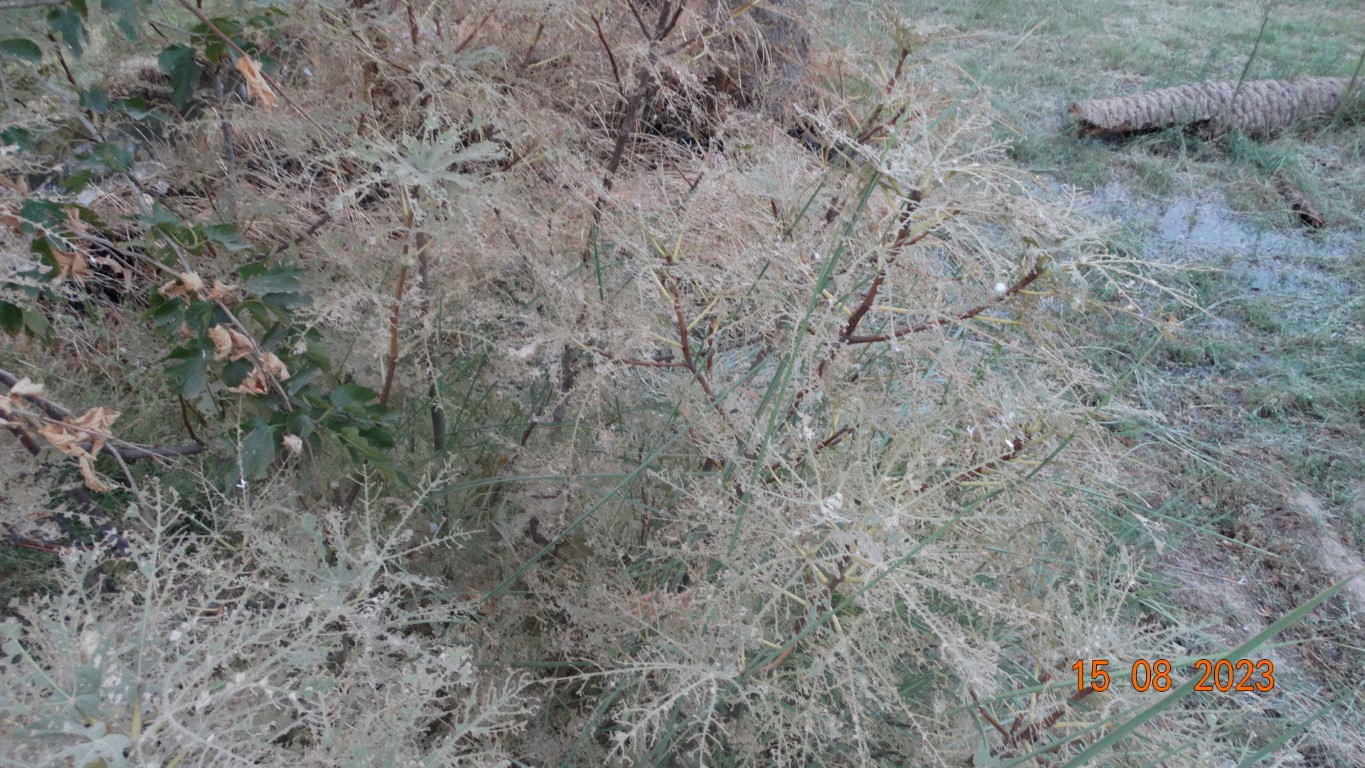
Label: infected